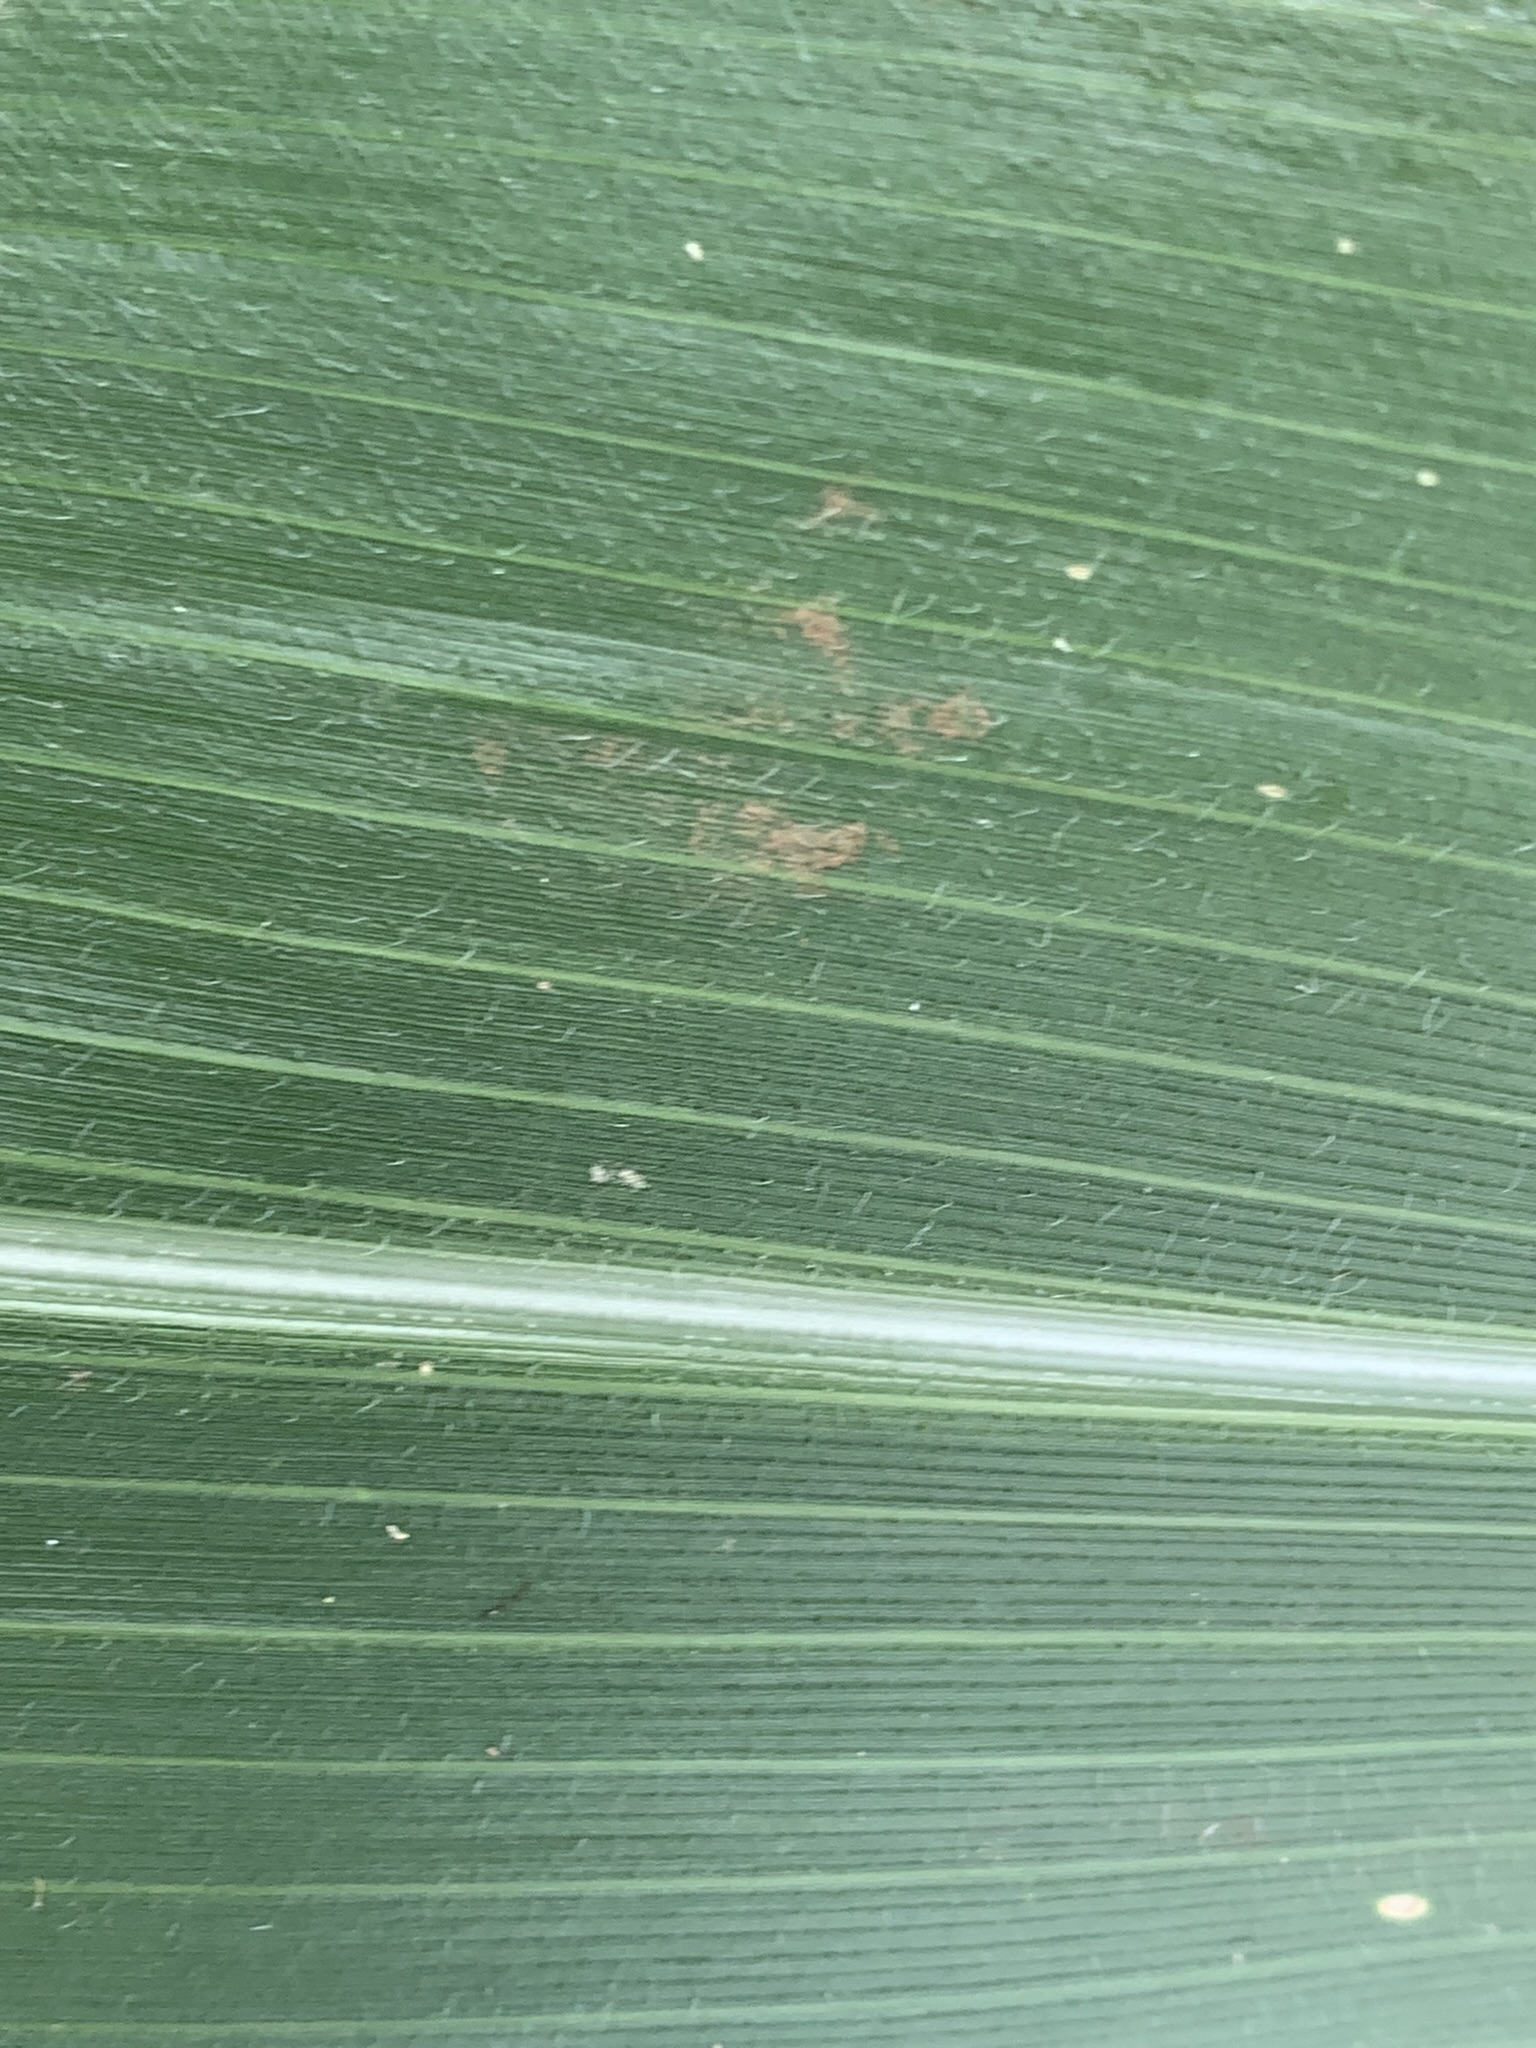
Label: Healthy